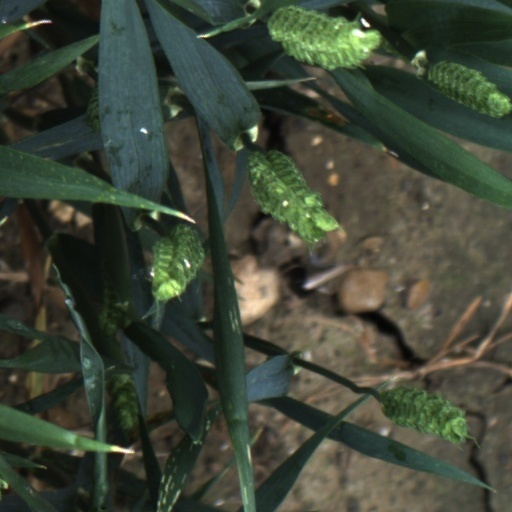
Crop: wheat